Polymyxin

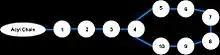
Numbers denote sequence of amino acid loading.

Polymyxins are a group of cyclic non-ribosomal polypeptide (NRPs) which are biosynthesized by bacteria belonging to the genus "Paenibacillus". Polymyxins consist of 10 amino acid residues, six of which are L-α,γ-diaminobutyric acid (L-DAB). The DAB residues cause polymyxins to have multiple positively charged groups at physiological pH. Seven amino acid residues form the main cyclic component, while the other three extend from one of the cyclic residues as a linear chain terminating in either 6-methyloctanoic acid or 6-methylheptanoic acid at the N-terminus. During cyclization, residue 10 is bound to the bridging residue 4. The amino acid residues and DAB monomers are generally in the L (levo) configuration, however certain strains such as P. polymyxa PKB1 have been observed to incorporate DAB with the D (dextro) configuration at position 3 producing variations of polymyxin B.